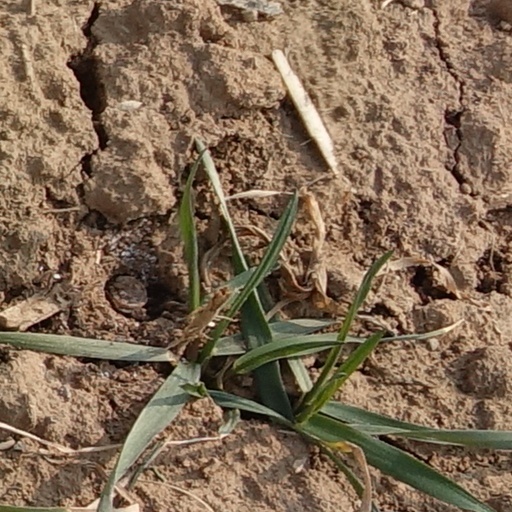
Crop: wheat